TNA Lockdown (2012)

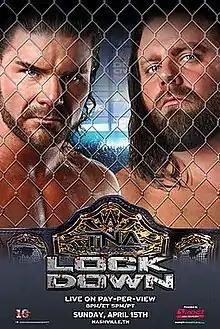
Promotional poster featuring Bobby Roode and James Storm

The 2012 Lockdown was a professional wrestling pay-per-view (PPV) event produced by the Total Nonstop Action Wrestling (TNA) promotion, which took place on April 15, 2012 at the Nashville Municipal Auditorium in Nashville, Tennessee. It was the eighth under the Lockdown chronology and fourth event in the 2012 TNA PPV schedule. In the concept of Lockdown events, every match took place inside a Steel Cage.